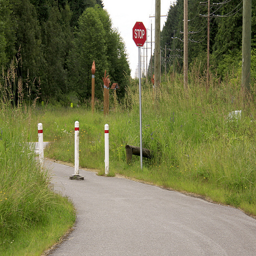
A stop sign next to a road that has been blocked off with barriers.
A road with barriers at the end and a stop sign on the side.
A red stop sign sitting by the side of a road.
Road with very tall grass on each side and barriers preventing motor vehicles from going any further
A stop sign and obstructions stop travelers on a path.